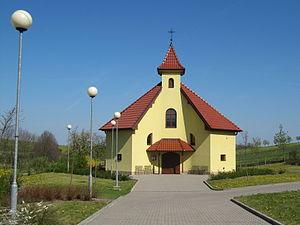
Suchov est une commune du district de Hodonín, dans la Moravie-du-Sud, en République tchèque. Sa population s'élevait à 475 habitants en 2017.